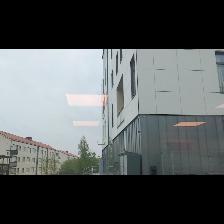
Label: NonHuman